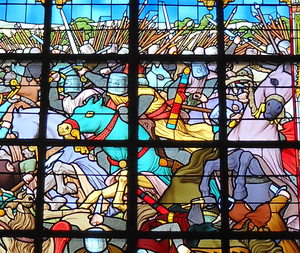
Un vitrail de l'église Saint-Pierre, à Bouvines, Nord, France